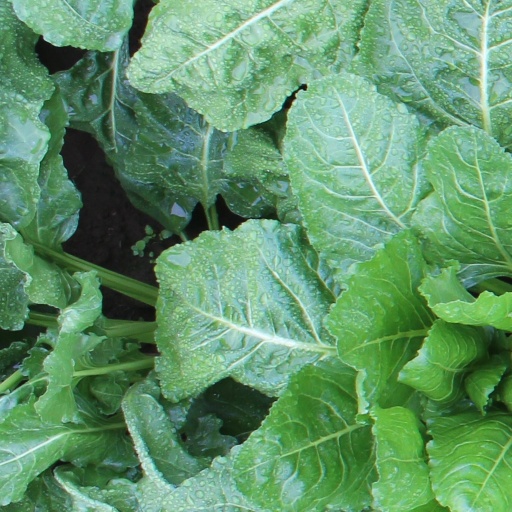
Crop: sugar beet